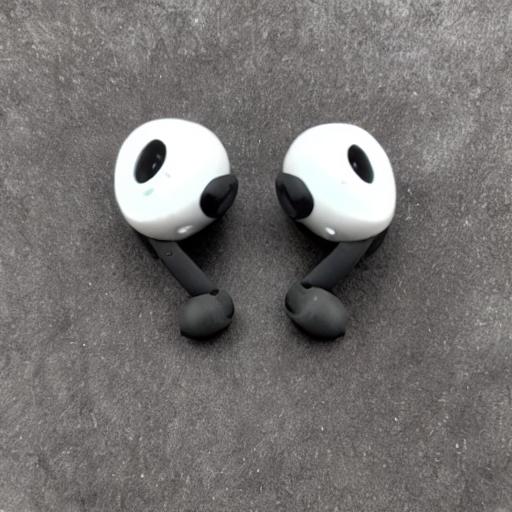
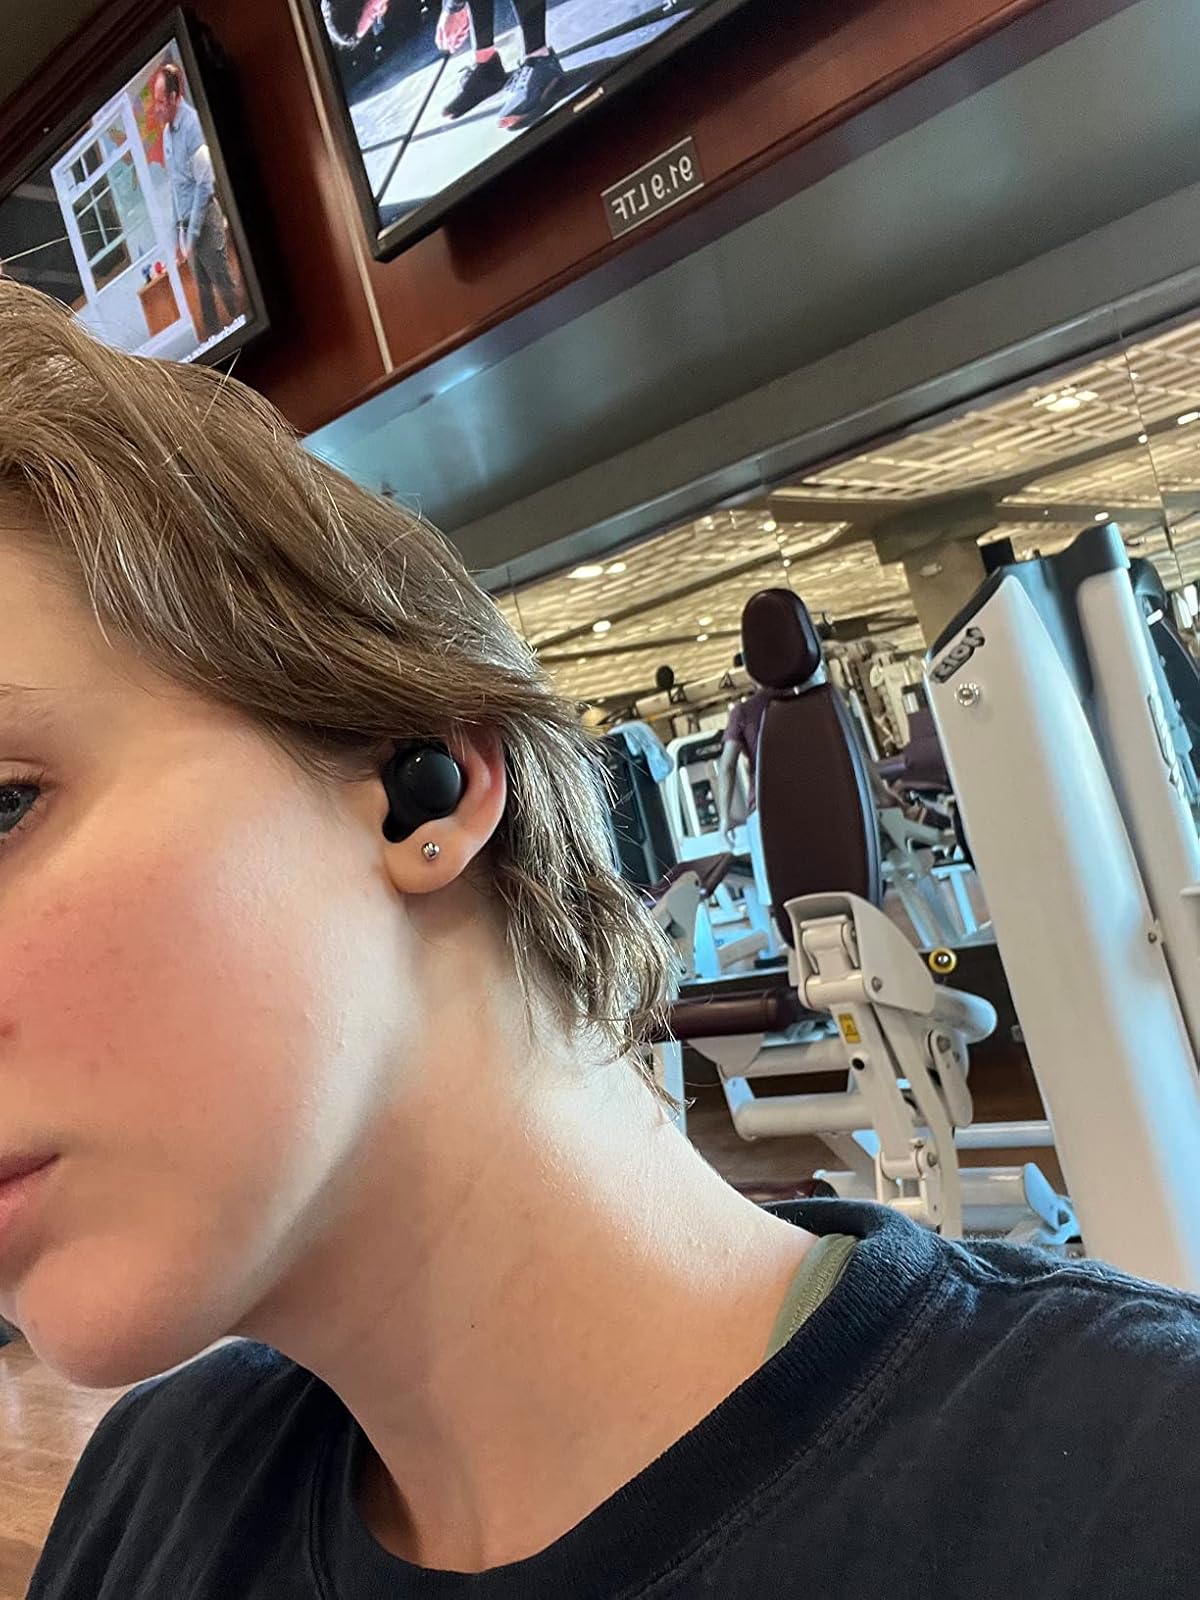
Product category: earbuds
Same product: no